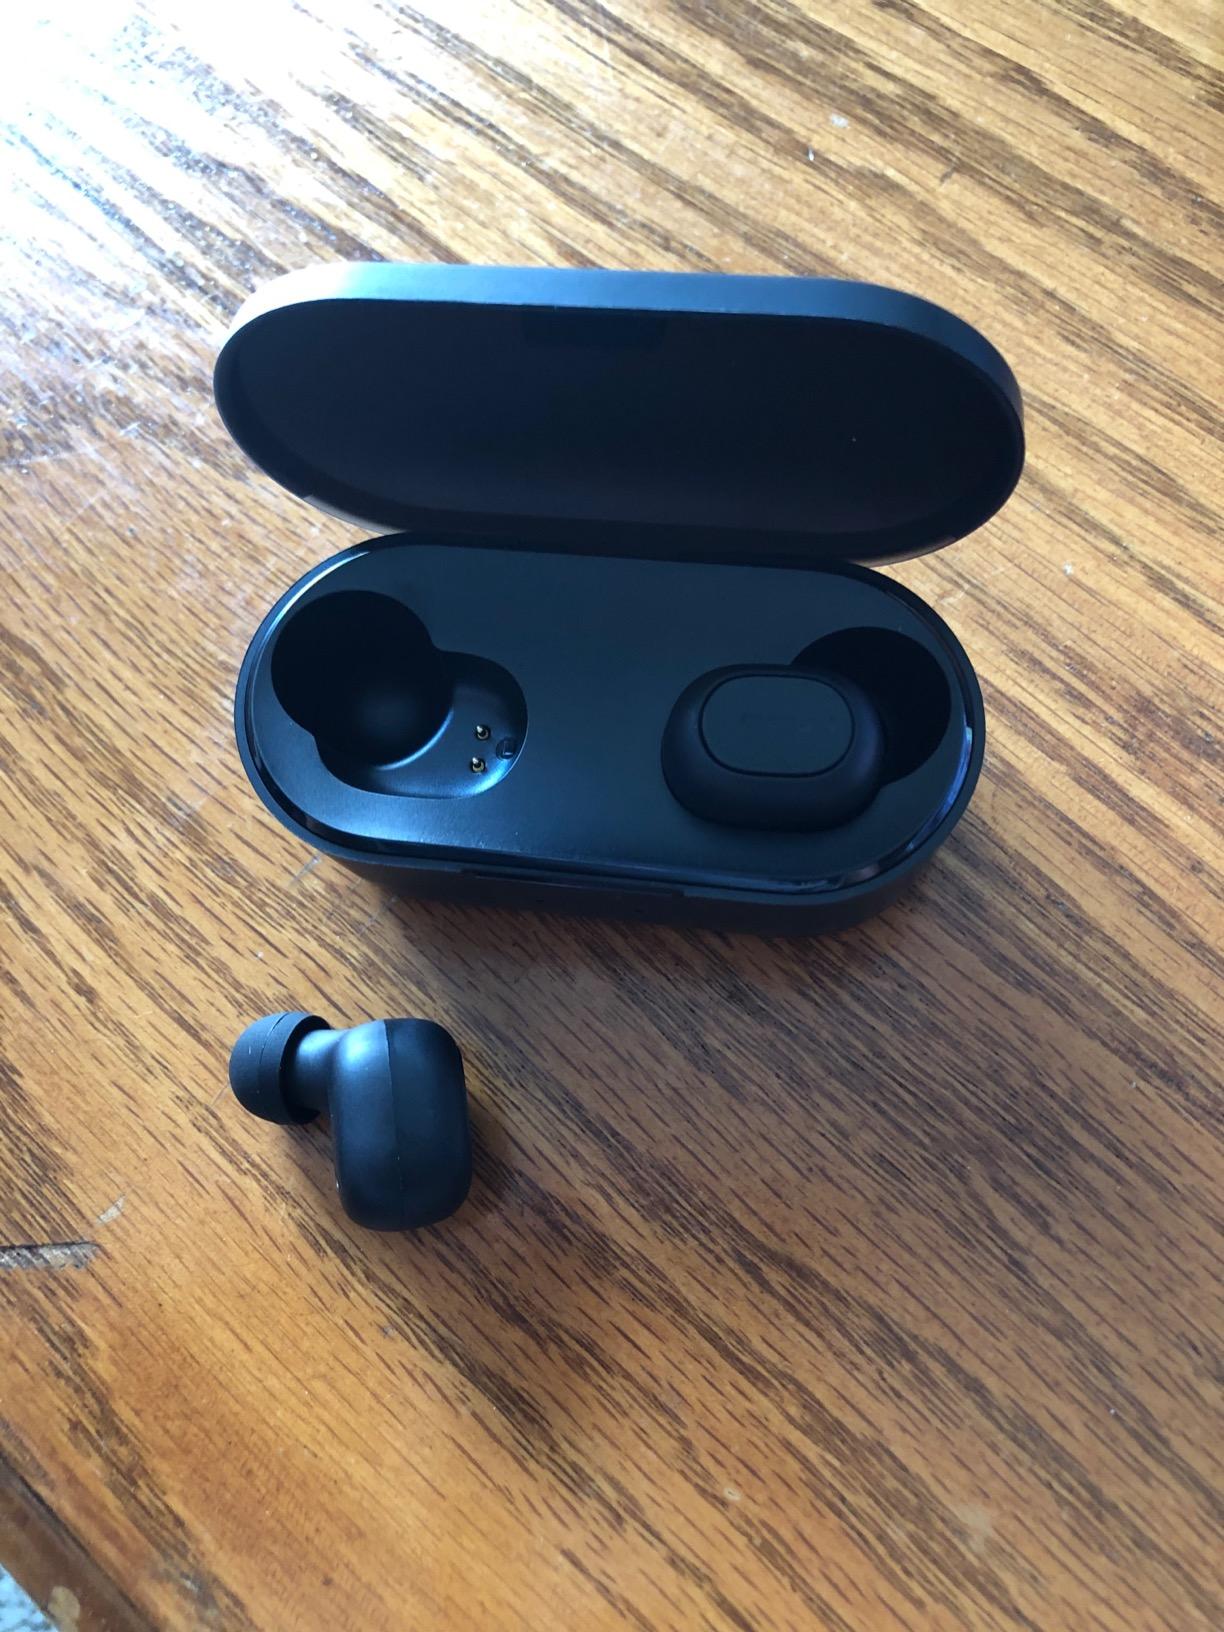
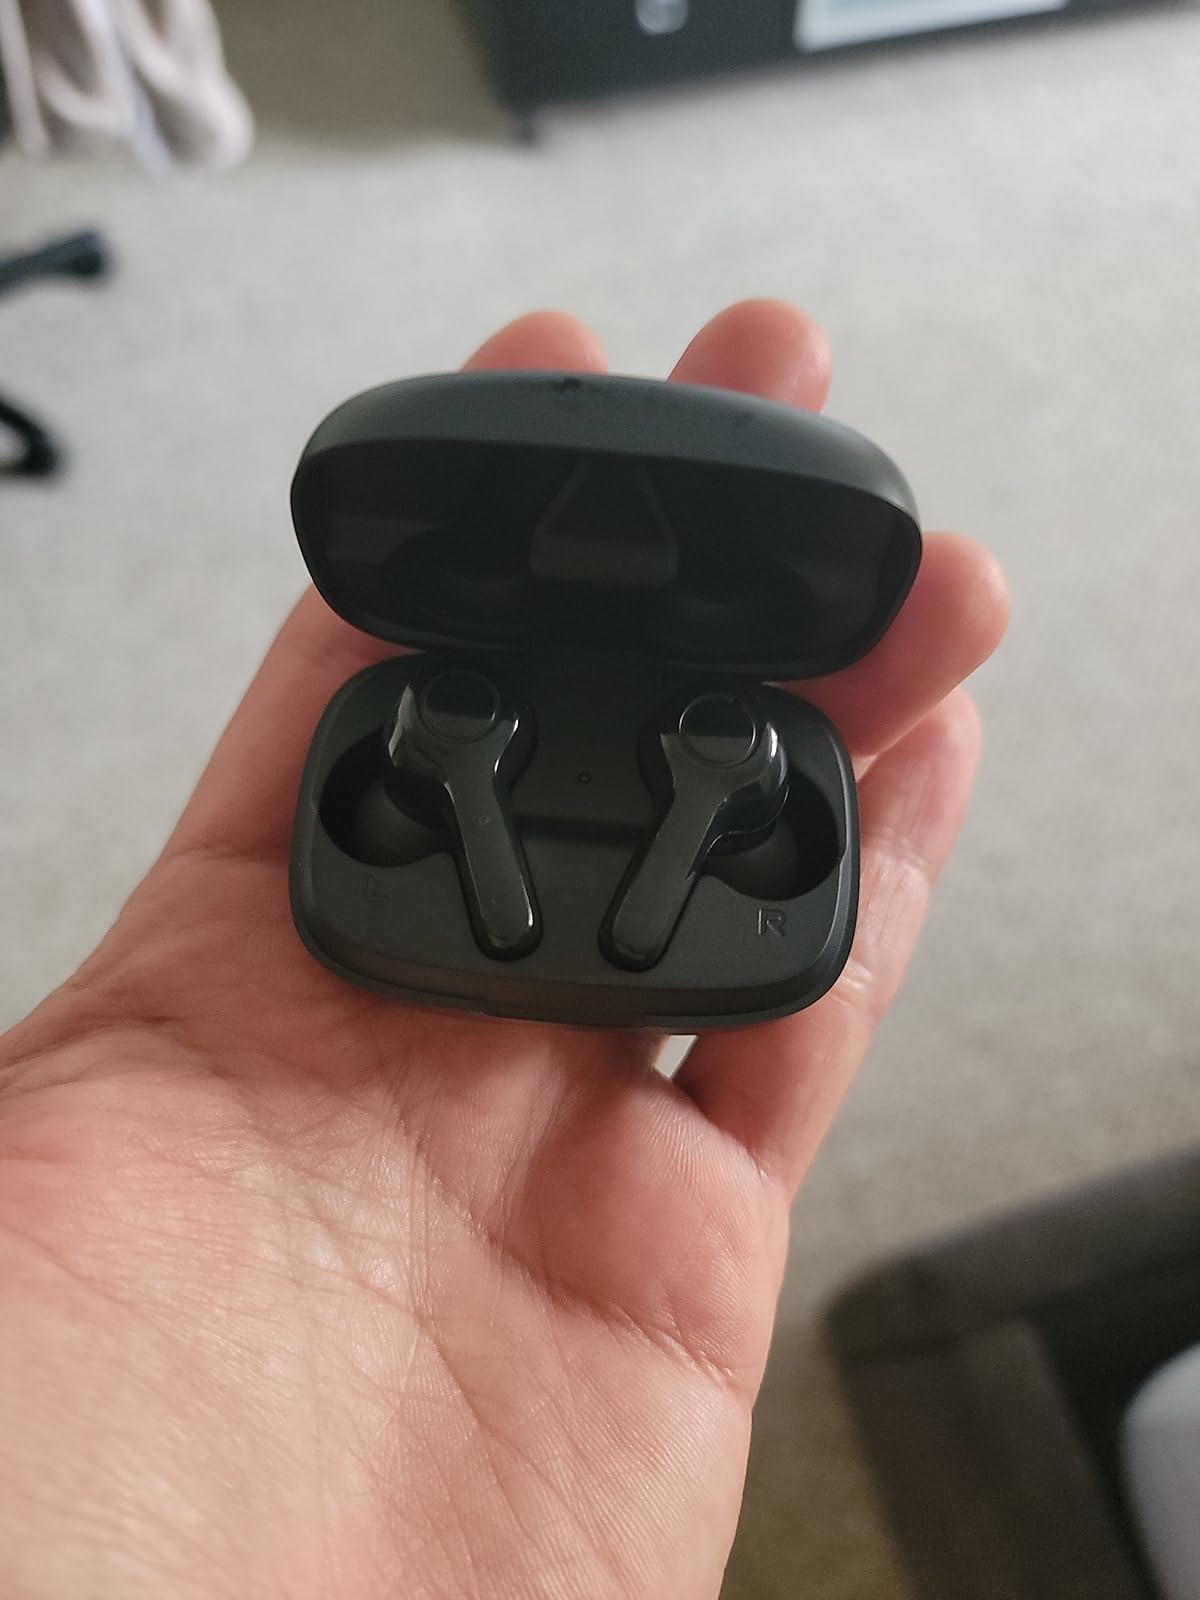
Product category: earbuds
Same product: no